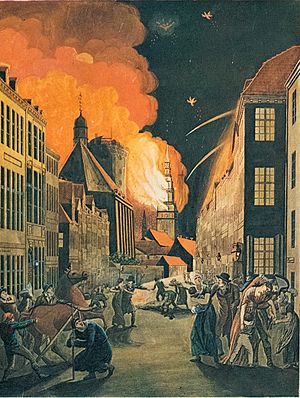
Værker af C.W. Eckersberg
Værkerne af C.W. Eckersberg omfatter malerier og tegninger skabt af guldaldermaleren på omkring et halvt århundrede, fra begyndelsen af 1800-tallet og frem til hans død i 1853.